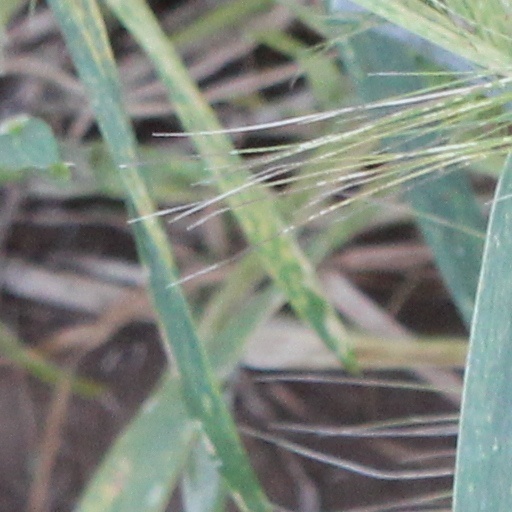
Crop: wheat